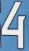
Number: 4